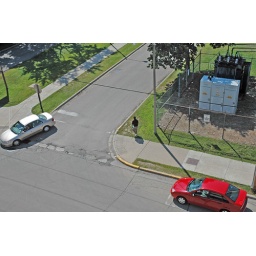
A student awaits his turn to cross a street near the NIU parking garage on a Tuesday in September.